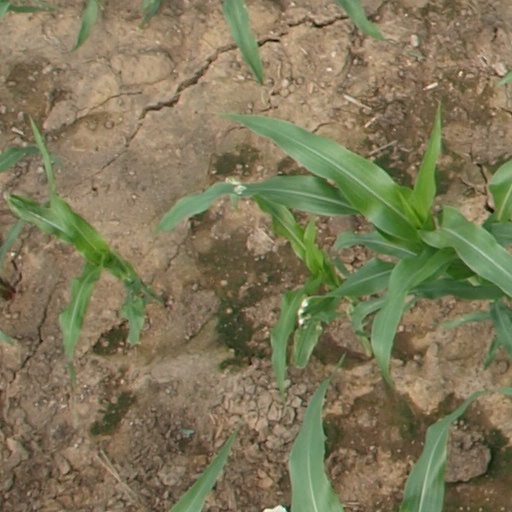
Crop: maize; corn